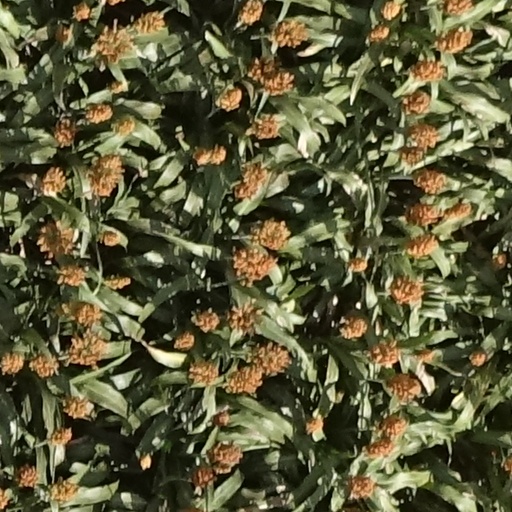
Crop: sorghum